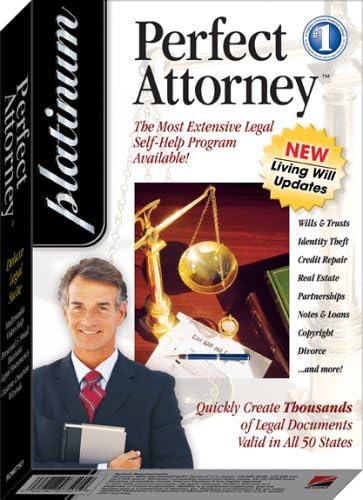
Perfect Attorney Platinum
Category: Software
Perfect Attorney Platinum, an extensive legal self-help program, lets you create your own legal documents and save on costly legal document preparation fees. Learn from experts technical terms and legal strategies, how to select an attorney and more! Includes thousands of legally binding forms valid in all 50 states. Locate documents easily using the convenient legal descriptive search feature. Includes do-it-yourself wills and trusts, copyright, no fault divorce, real estate leases, purchases or sales, general or health care powers of attorney and much more! Perfect for nearly any personal or business need.
Features: Create personal and small business legal documents and save $1,000s in preparation fees | Contains forms, self-help multimedia video, legal advice, tutorials and much more | Make your own wills, living wills and trusts and create general and medical Powers of Attorney. | Create thousands of forms valid in all 50 states. | Locate documents easily using the convenient legal descriptive search feature